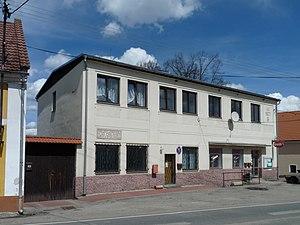
Branišov est une commune du district de České Budějovice, dans la région de Bohême-du-Sud, en République tchèque. Sa population s'élevait à 253 habitants en 2020.